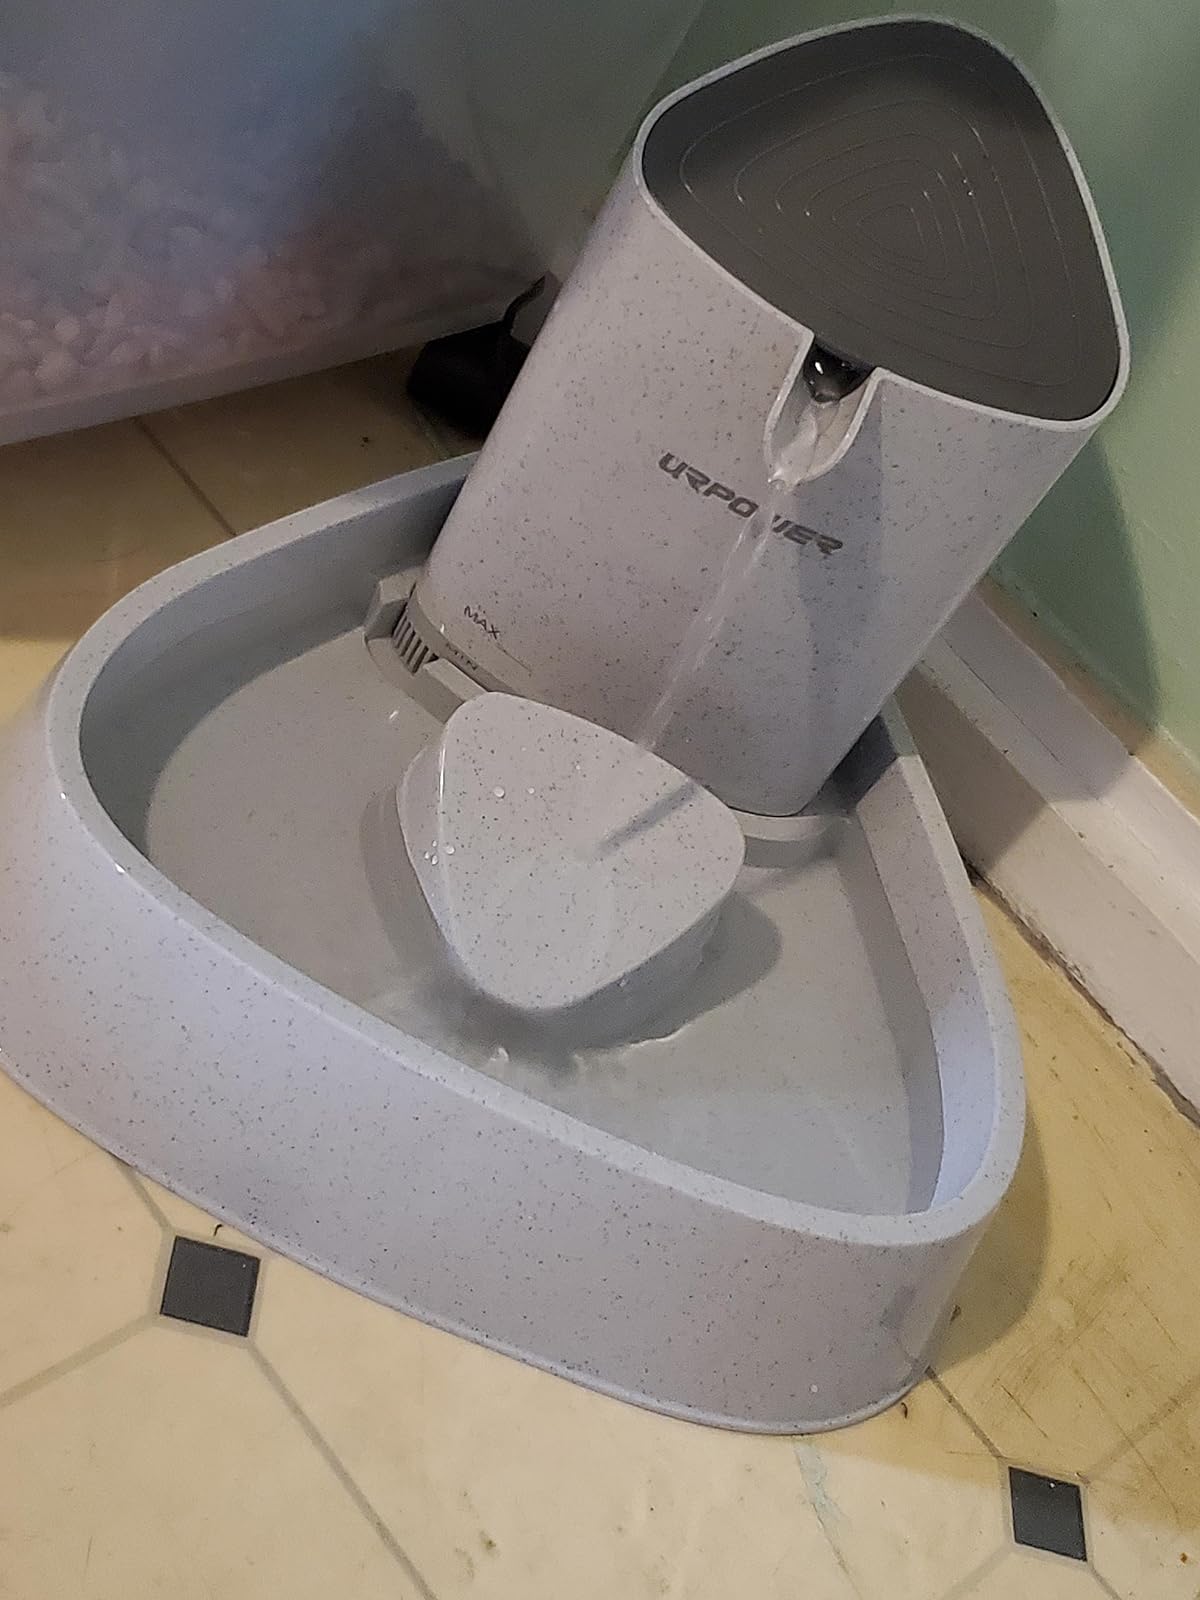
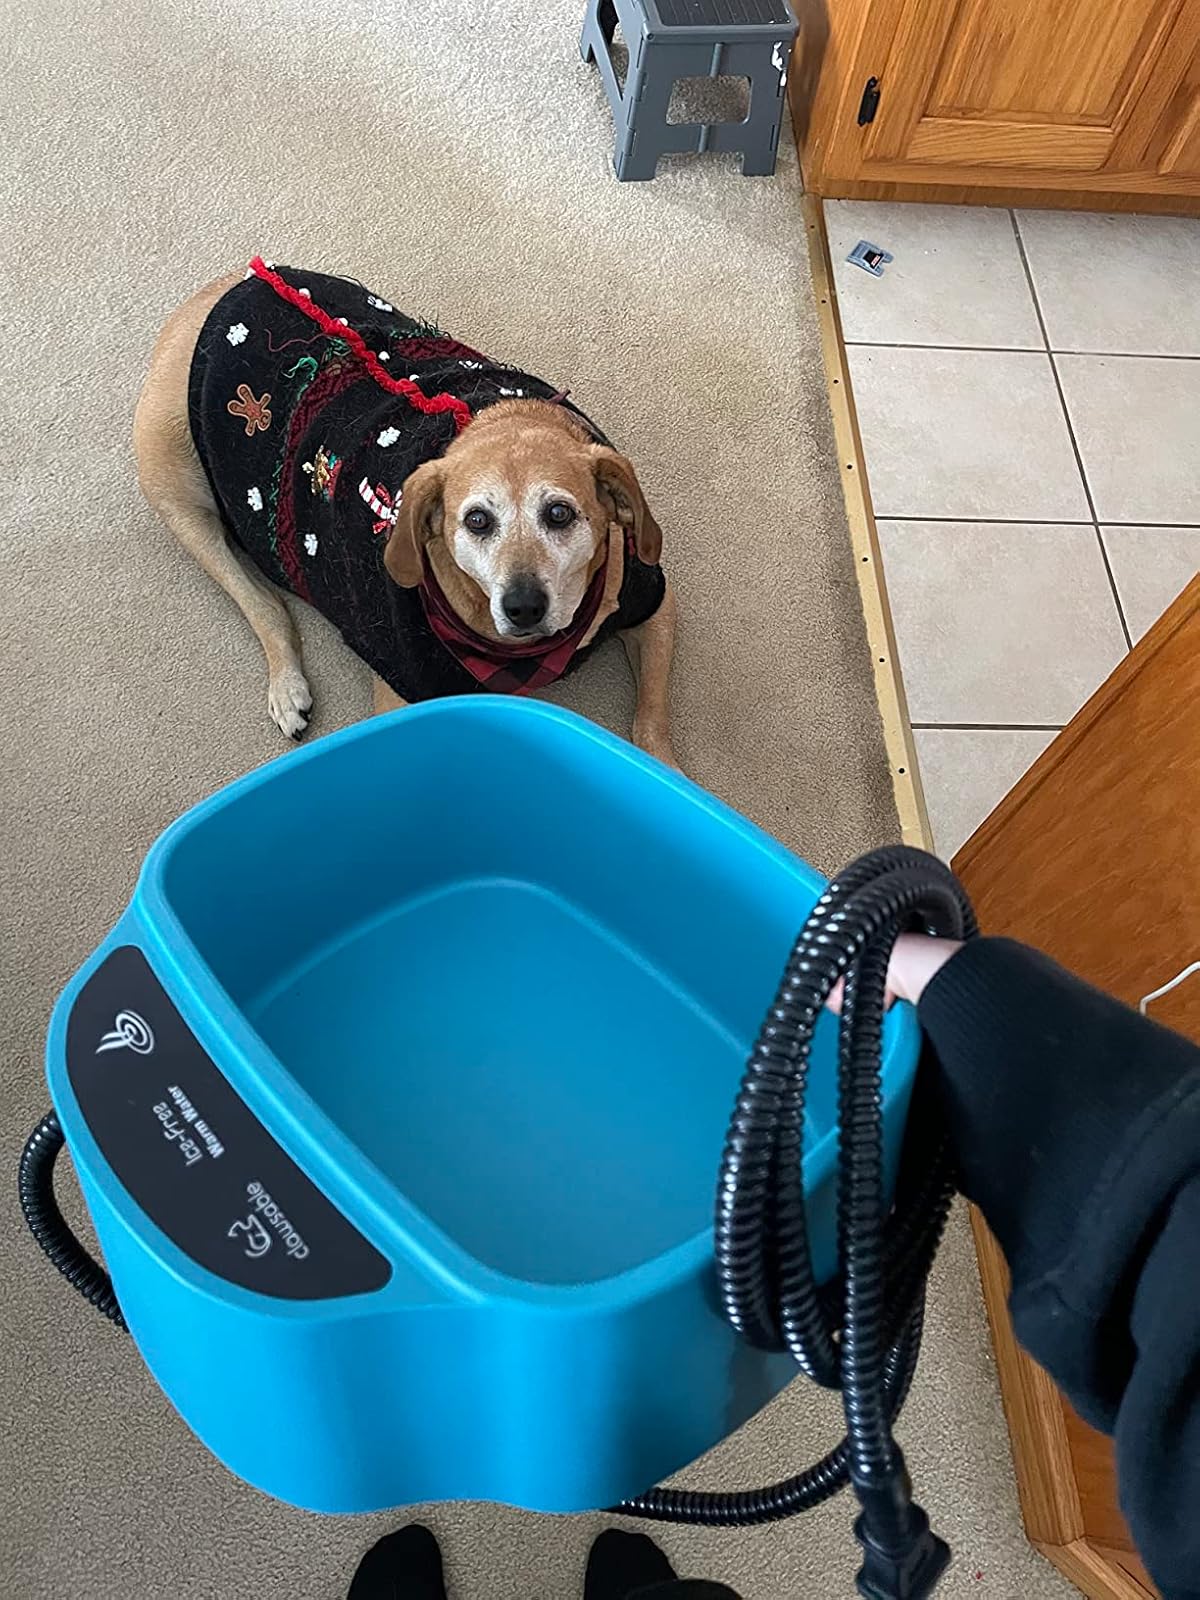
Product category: items_bowl
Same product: no